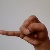
The image shows a hand gesture representing the letter 'J' in Indian Sign Language.